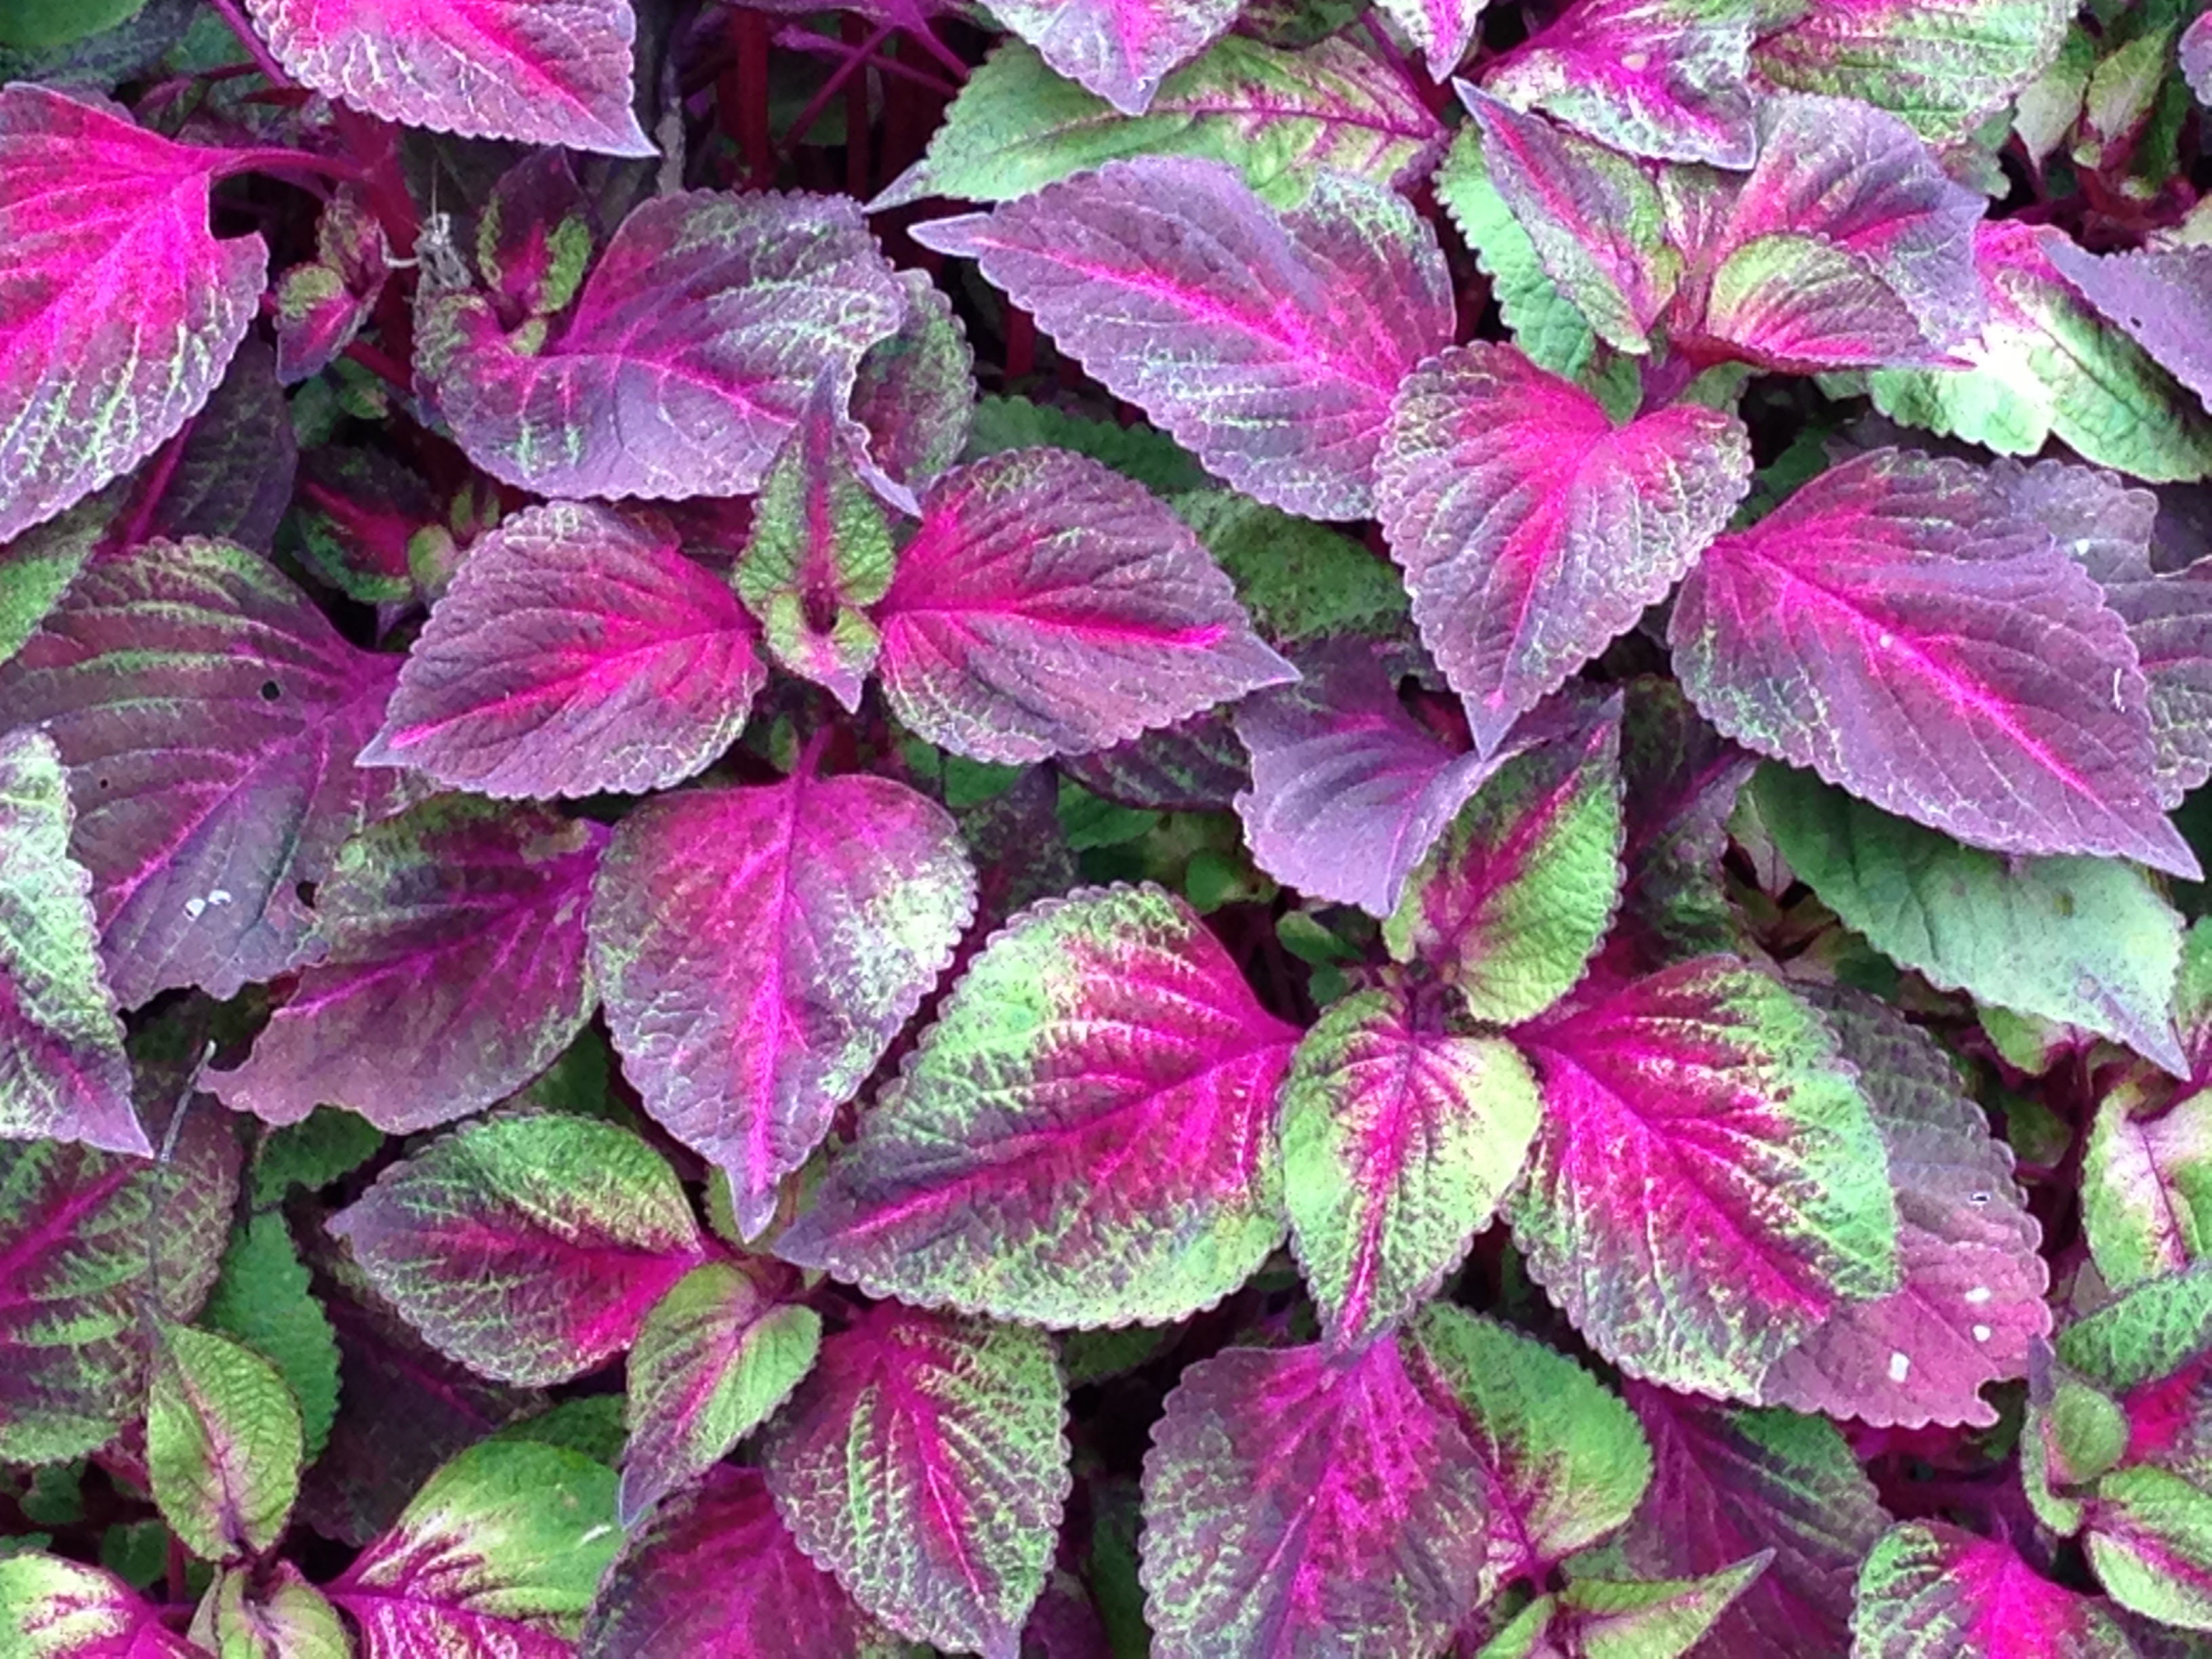
nature, plant, leaf, flower, purple, petal, green, herb, botany, pink, flora, leaves, shrub, dallas, flowering plant, annual plant, land plant, perilla frutescens, perilla